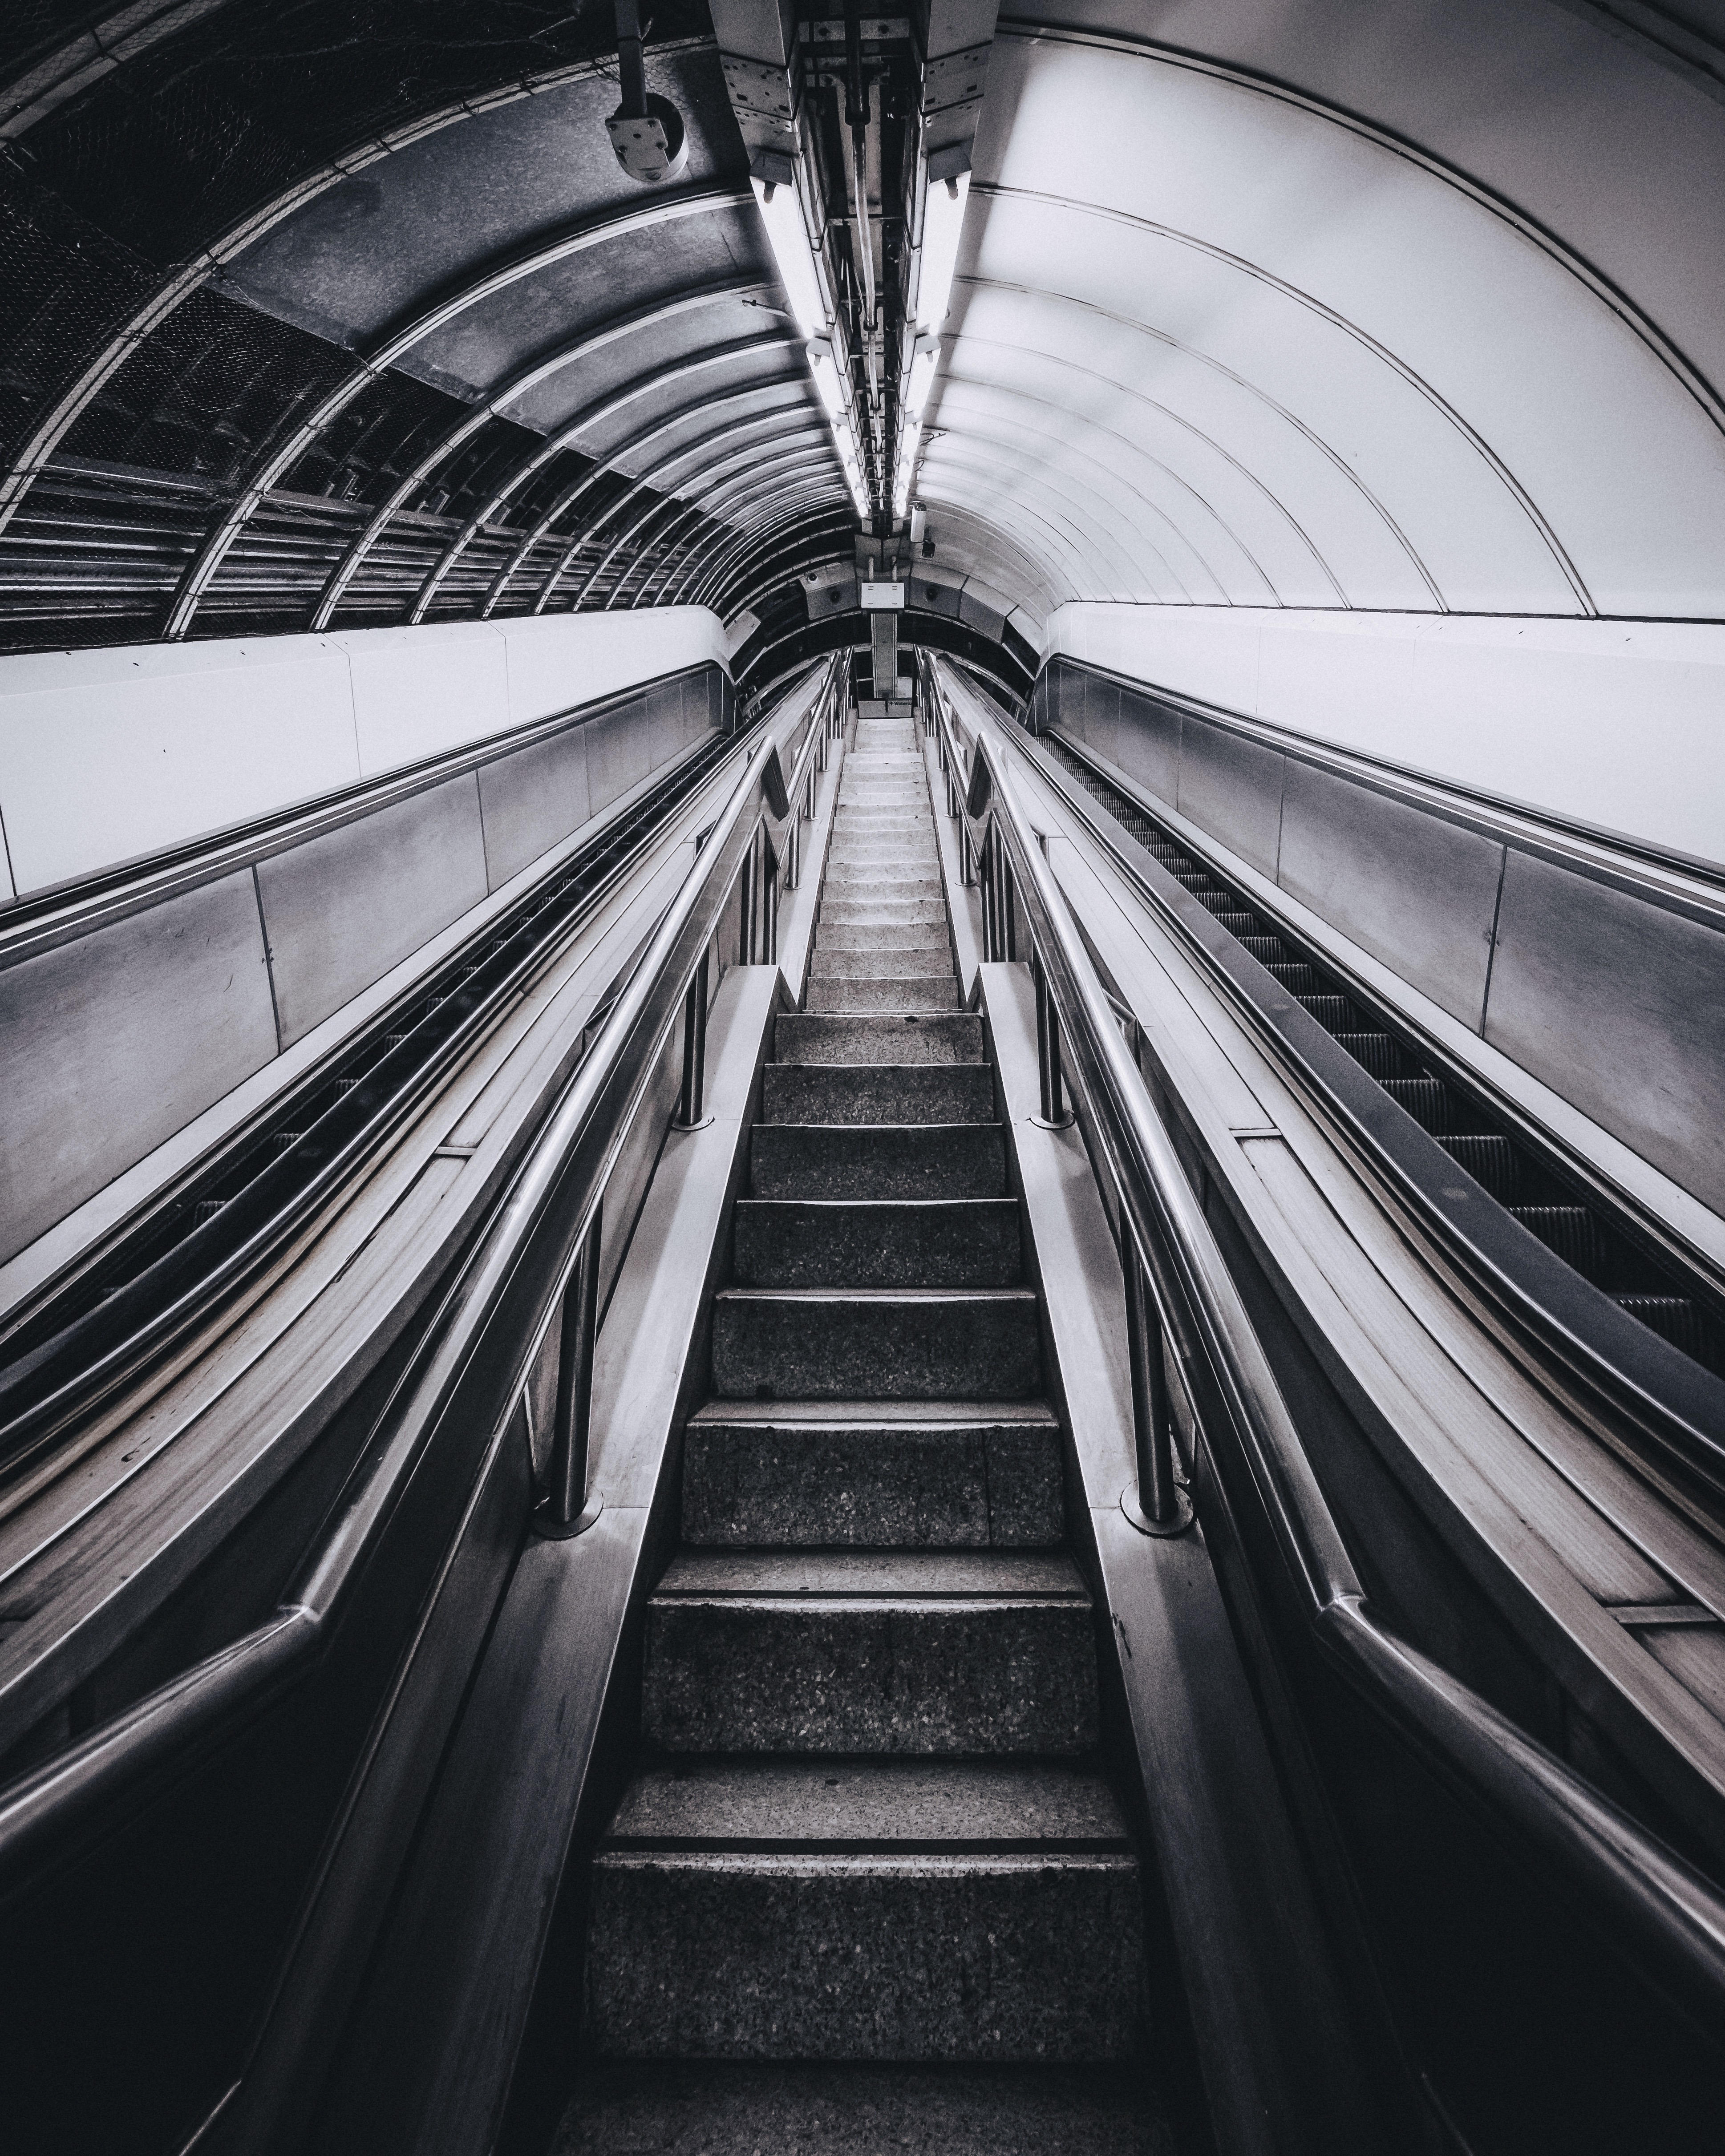
black, black and white, escalator, photography, monochrome, monochrome photography, infrastructure, symmetry, line